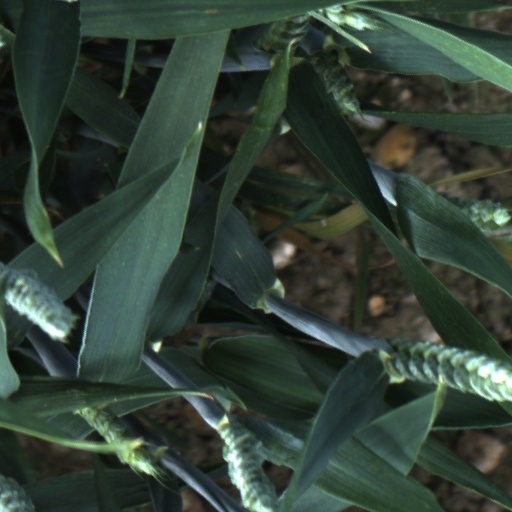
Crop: wheat